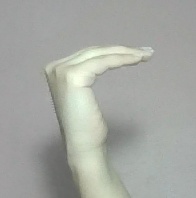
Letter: haa